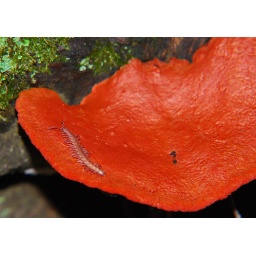
A Centapede hunts on a bright orange tree fungus. Taken in Dec 2008